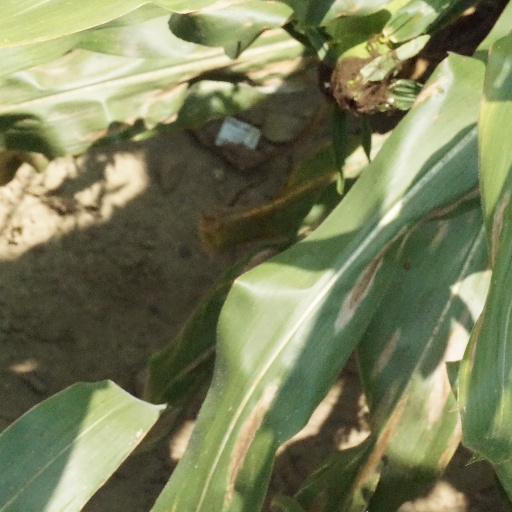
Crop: maize; corn